Neha Sharma

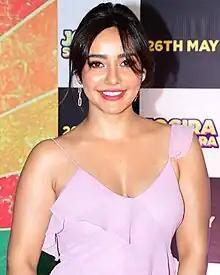
Sharma in 2023

Sharma has appeared in several films including "Yamla Pagla Deewana 2" (2013), "Solo" (2017) and "Tanhaji" (2020). She made her web debut with the series "Illegal" in 2020 and has also been part of the short film "Kriti" and Vikalp, where she played the title roles.